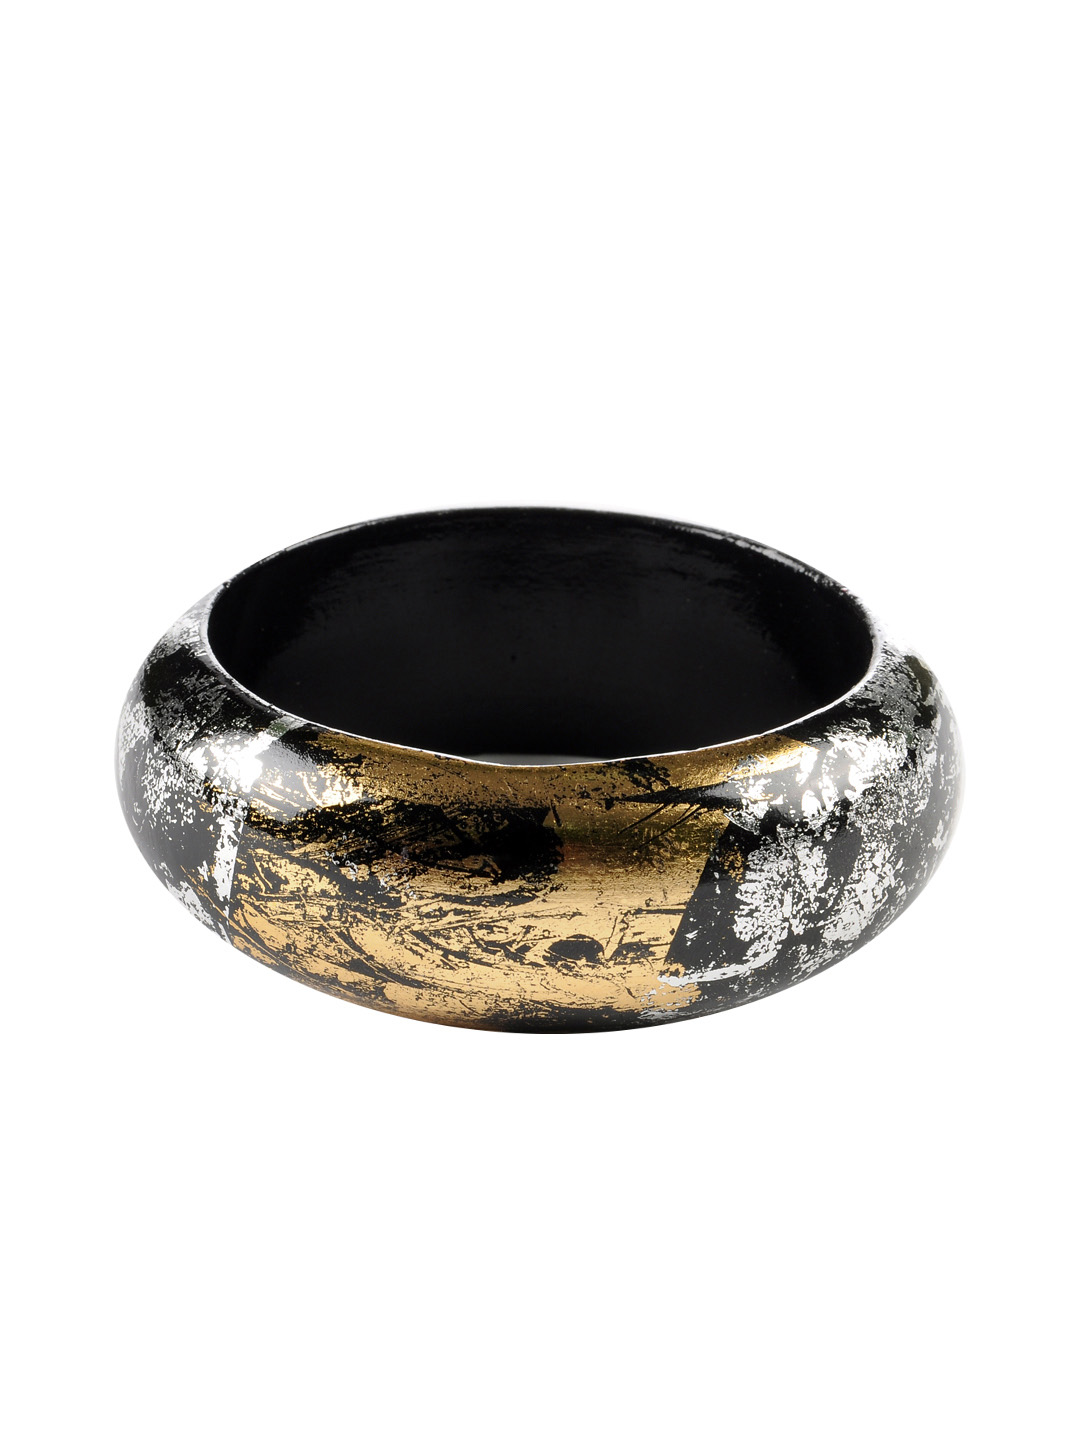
ToniQ Women Black Wooden Bangle
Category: Accessories / Jewellery / Bangle
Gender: Women
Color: Black
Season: Winter 2016
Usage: Casual